South Wenhai Road station

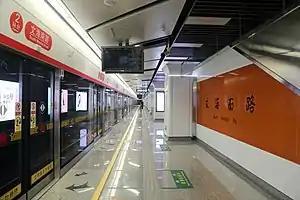
Platform of Line 1

South Wenhai Road is a station on Line 1 and Line 8 of the Hangzhou Metro in China. It was opened on 24 November 2015, together with the expanded section of Line 1. The Line 8 was opened on 28 June 2021. It is located in the Qiantang District of Hangzhou.